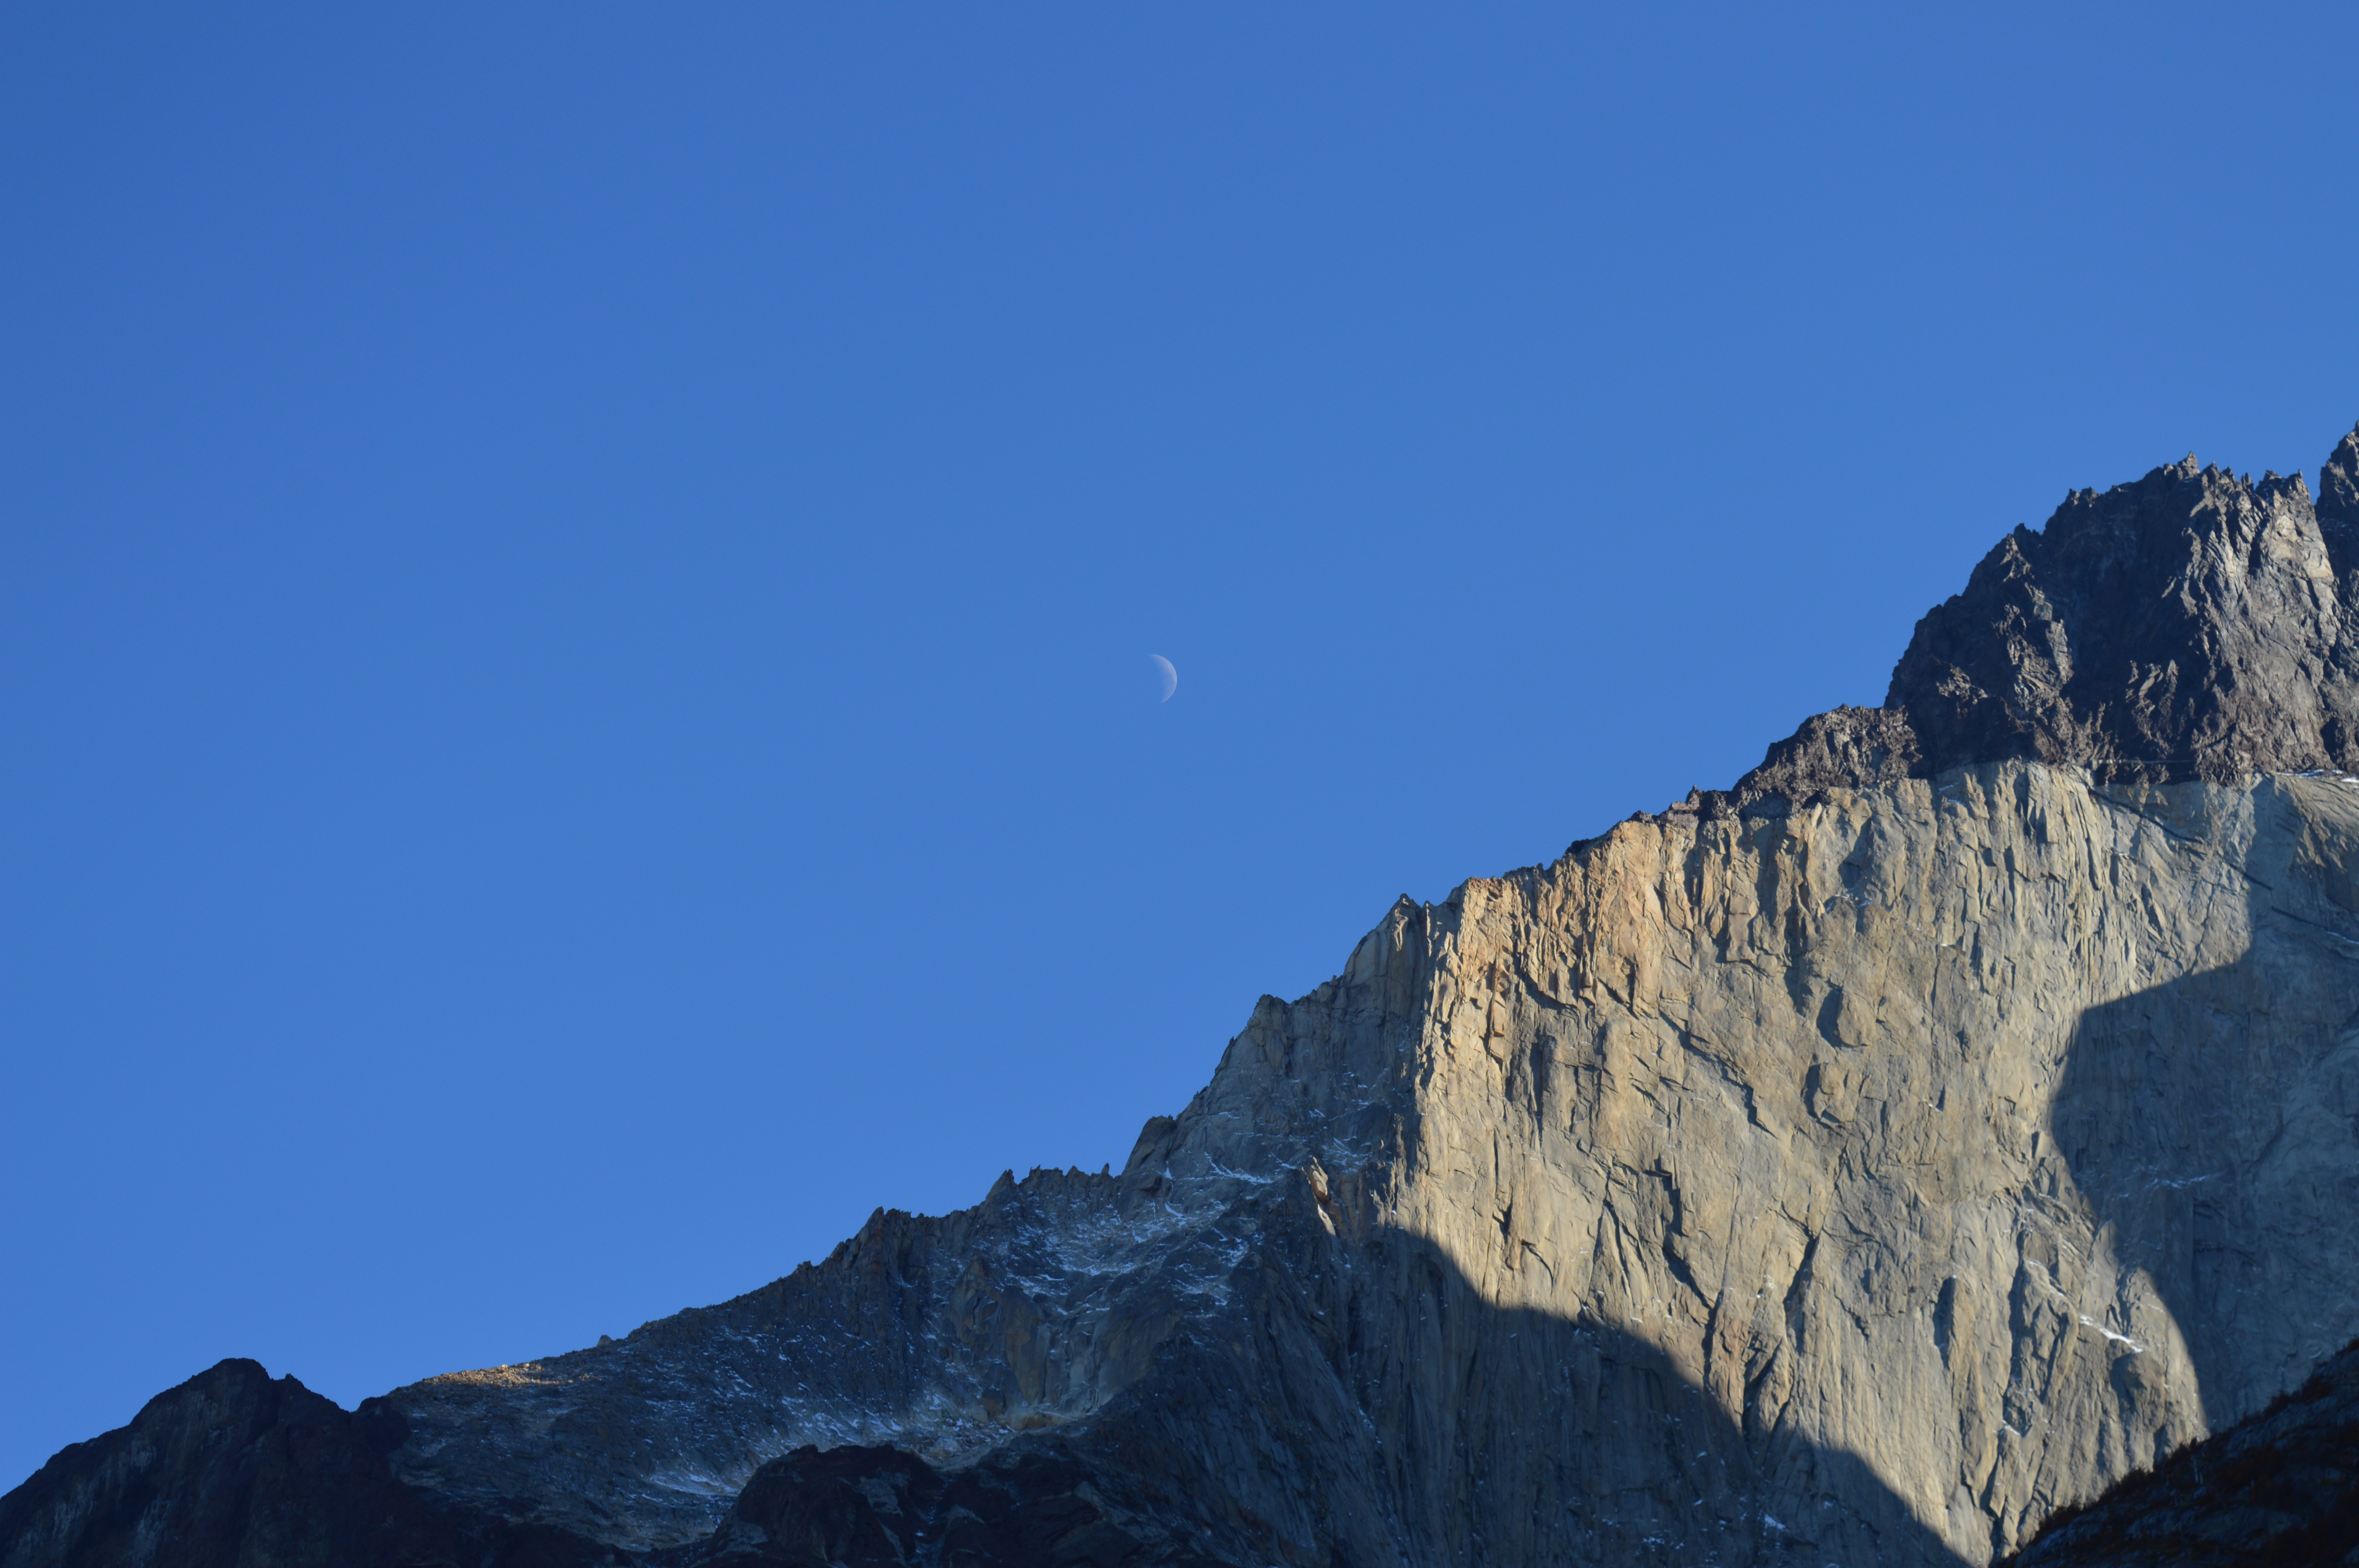
towers, patagonia, nature, wild, relax, mountain, mountainous landforms, sky, blue, mountain range, alps, ridge, summit, rock, massif, cloud, moon, fell, hill, geology, national park, ar te, landscape, night, horizon, evening, glacial landform, terrain